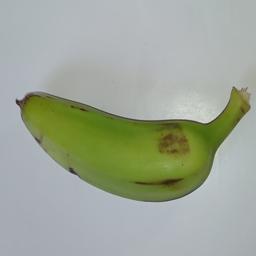
Banana variety: Champa Kola